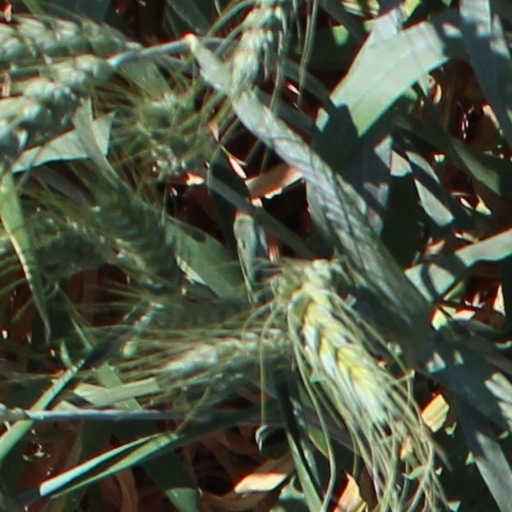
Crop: wheat